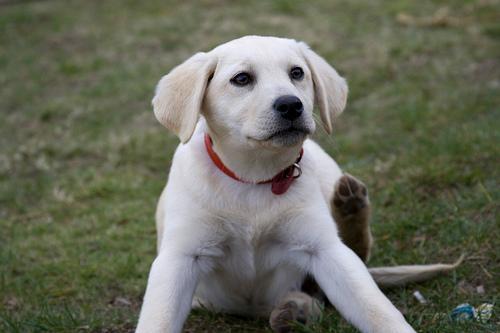
Labrador_retriever